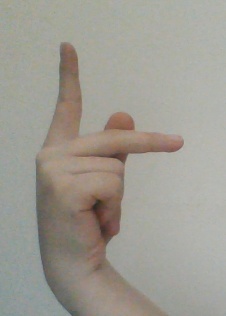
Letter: dha